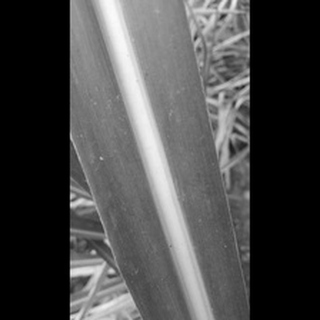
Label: healthy_sugarcane